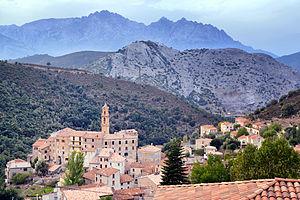
Omessa est une commune française située dans la circonscription départementale de la Haute-Corse et le territoire de la collectivité de Corse. Le village appartient à la piève de Talcini.